EXKi

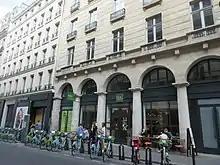
EXKi, 22 Rue de la Chaussée d'Antin, 75009 Paris, France

The concept for EXKi was developed during a 1999 reunion of three former classmates: Frederic Rouvez, Nicolas Steisel, and Arnaud de Meeûs.